King Edward VII School, Lytham

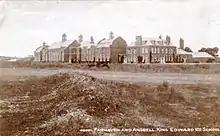
The rear of the school and headmaster's quarters, from St. Paul's Avenue, at opening in 1908.

King Edward VII School was erected on a 32-acre site at Fairhaven (on part of the Fairhaven Golf Club links) on Clifton Drive, alongside St. Paul's Avenue, which was at that time the boundary between Lytham and St.Annes. The site was mainly built upon sand dunes, with close proximity to the coast line. It was founded as a grammar school for boys built by The Lytham Schools Foundation and opened on 25 September 1908.